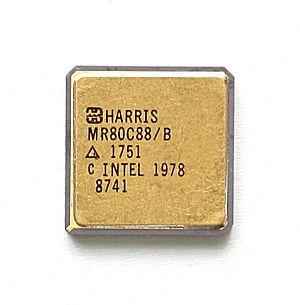
Harris Corporation est une entreprise américaine de télécommunications, présente notamment dans le secteur de la défense.